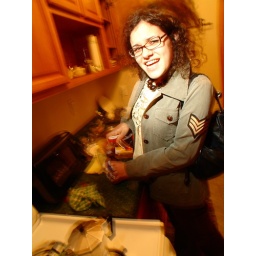
girl finishing off a paper at her desk within her office